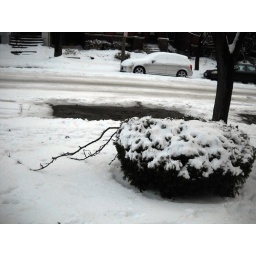
pavement shows where a car was parked, but the sidewalks and streets are ice-covered around here